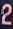
Number: 2